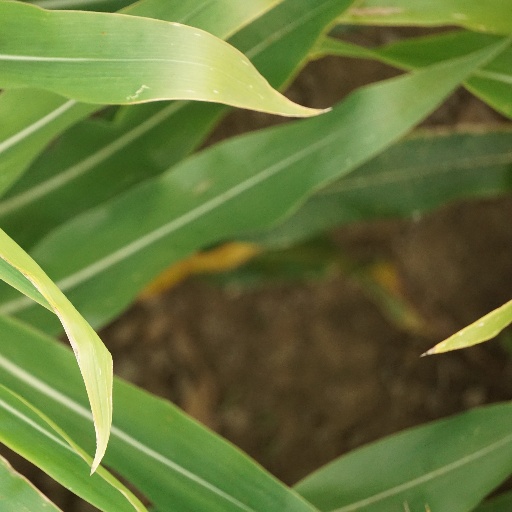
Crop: maize; corn